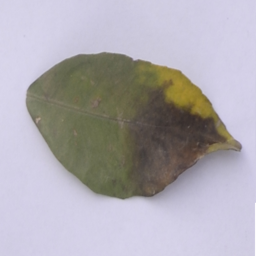
Plant part: leaf
Disease: black_spot